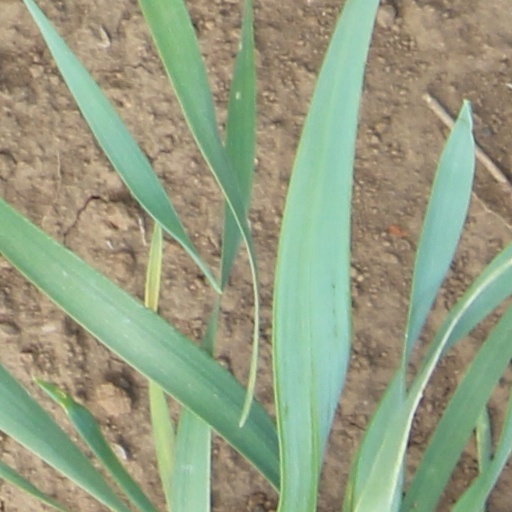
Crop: wheat